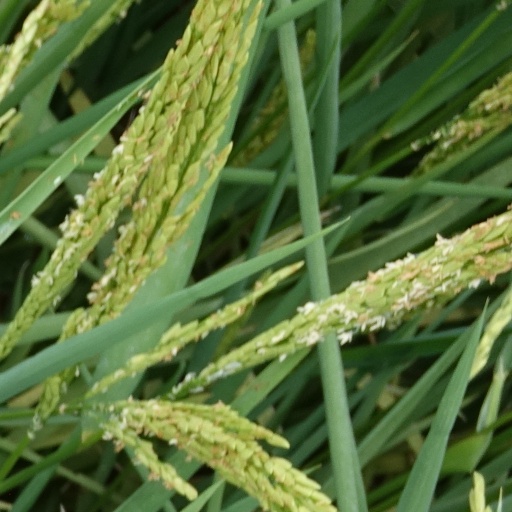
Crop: rice